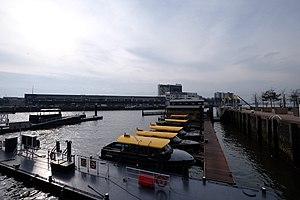
Rotterdam est une commune néerlandaise, située dans la province de Hollande-Méridionale. La population municipale est de 634 660 habitants. Environ 1 424 000 habitent dans son agglomération, qui fait partie de la conurbation de la Randstad. Ses habitants sont les Rotterdamois.